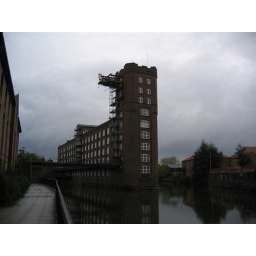
16 - funny building in the river York (Large)